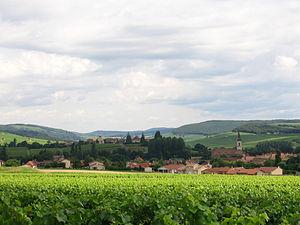
Igé est une commune française située dans le département de Saône-et-Loire en région Bourgogne-Franche-Comté.